Sophie Hunger

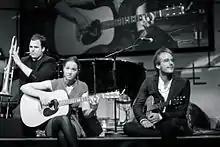
Sophie Hunger performing with her band at TEDGlobal in the United Kingdom on 22 July 2009

"1983", her third album after "Sketches At Sea" and "Monday's Ghost", released in early 2010. This album was described as being a further development of her own mix of genres exhibited on the previous two albums. In June 2010, Sophie Hunger and her band played the John Peel stage at Glastonbury Festival. Sophie Hunger was the first Swiss artist that has ever played there. In July 2010 she played at the 100 Club, London, in October 2010 at The Roundhouse, London. Later that year, it was announced that Sophie Hunger would release a début record for the North American market as "Sophie Hunger: s/t" on Manimal Vinyl in April 2011. The CD contained tracks from "1983" and "Monday's Ghost".